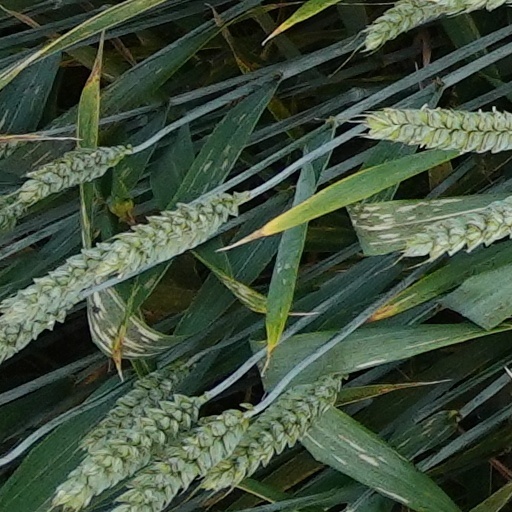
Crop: wheat